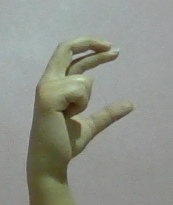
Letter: thal